Battle of Krasnoi

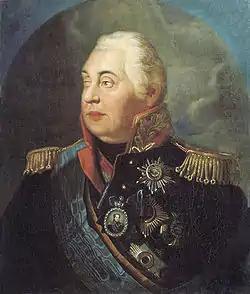
Field marshal Kutuzov, who survived two brain injuries, chose not to wage a major battle at Krasnoi despite his army's superior strength. One of the two portraits by Roman Maksimovich Volkov

Before noon, Napoleon, accompanied by the stalwart Old Guard, followed by the remnants of the I Corps, commenced their westward departure from Krasny. The road leading to Lyady quickly became congested with soldiers and their cumbersome wagons. Alongside them, a multitude of civilians, fugitives, and stragglers preceded the retreating French troops. According to Guillaume Peyrusse there was no order. One could not find any trace of discipline.